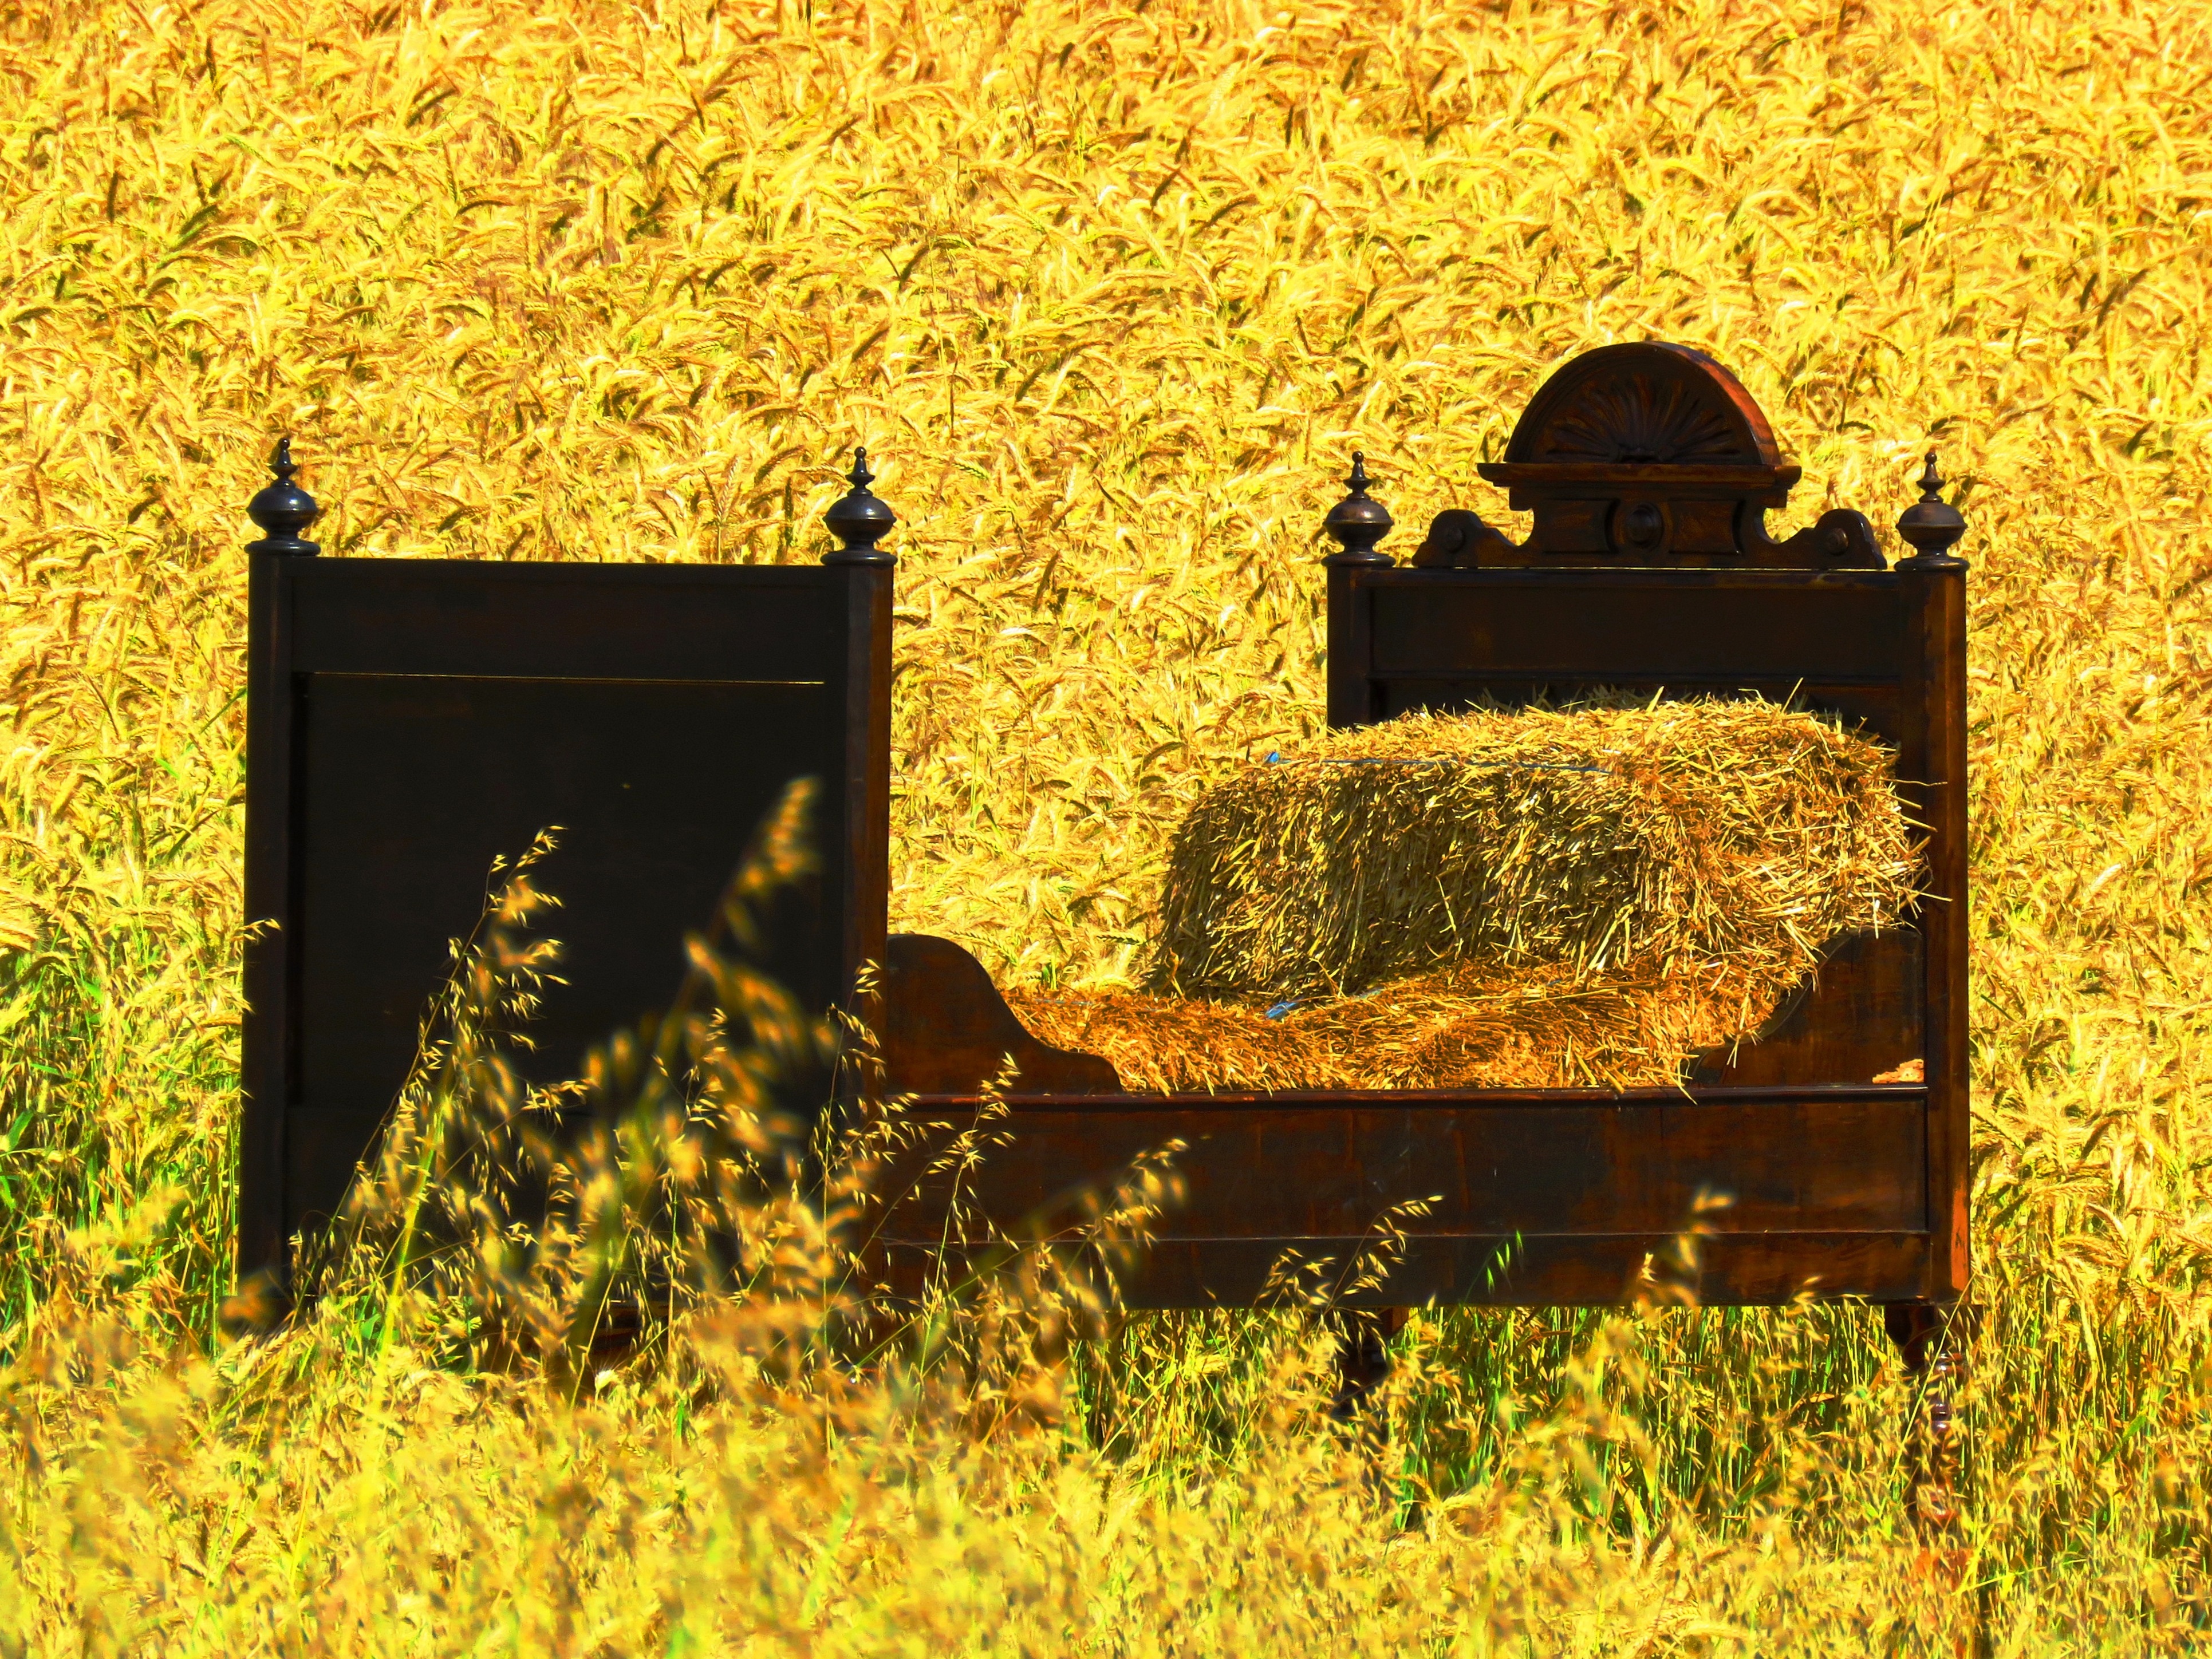
grass, plant, field, leaf, flower, crop, autumn, cozy, agriculture, season, sleep, bed, cornfield, rural area, bed in the corn field, grass family